BMW 7 Series (E65)

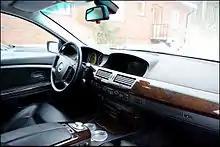
Interior

The E65 contained many departures from automotive interior design conventions. BMW removed the traditional console mounted gear selector, replacing it with a steering-column mounted stalk in favour of two cup holders. The e-brake is controlled using a button on the dashboard. The seat adjustment controls were moved from their traditional place on the side of the seat base to the inside of the raised central console, which drew some criticisms. Unlike most BMWs since 1975 (including the E65's predecessor and successor), the centre instrument panel is not angled toward the driver.